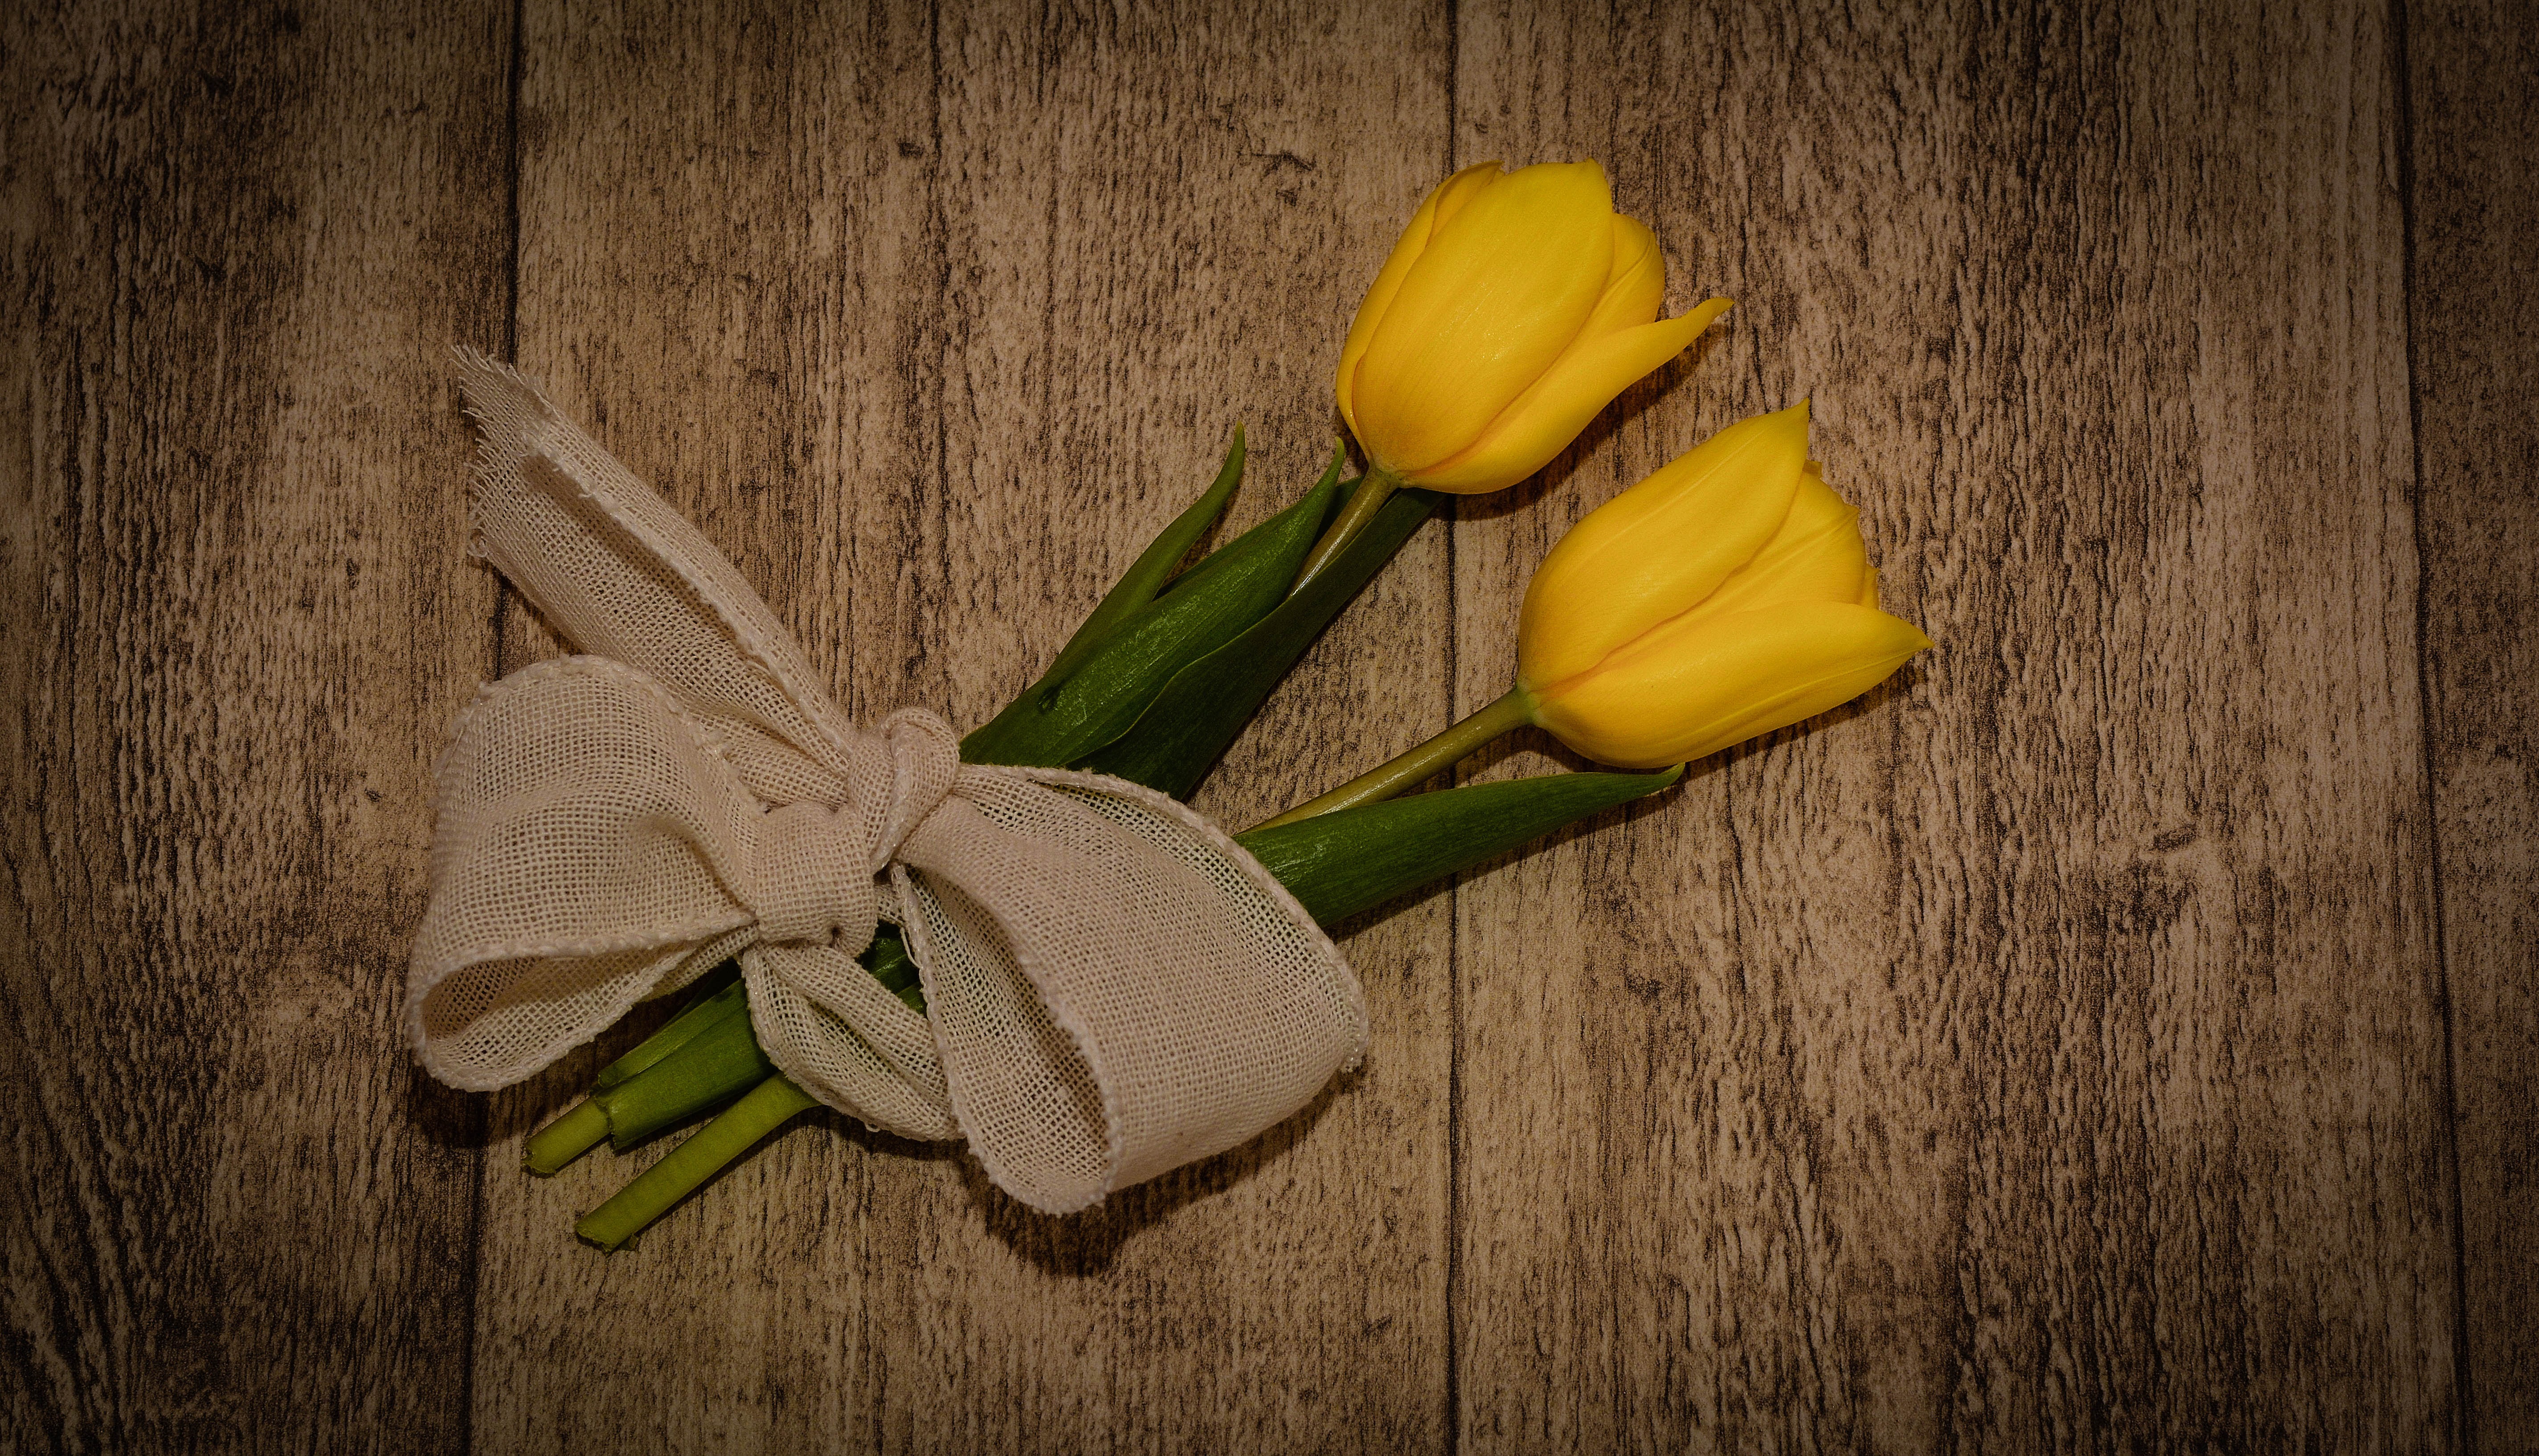
plant, wood, vintage, leaf, flower, green, yellow, still life, mesh, tulips, loop, spring flowers, yellow flowers, cut flowers, still life photography